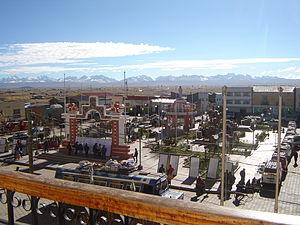
Pucarani est une localité du département de La Paz en Bolivie et le chef-lieu de la province de Los Andes. Sa population s'élevait à 918 habitants en 2001.